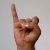
The image shows a hand gesture representing the letter 'I' in Indian Sign Language.